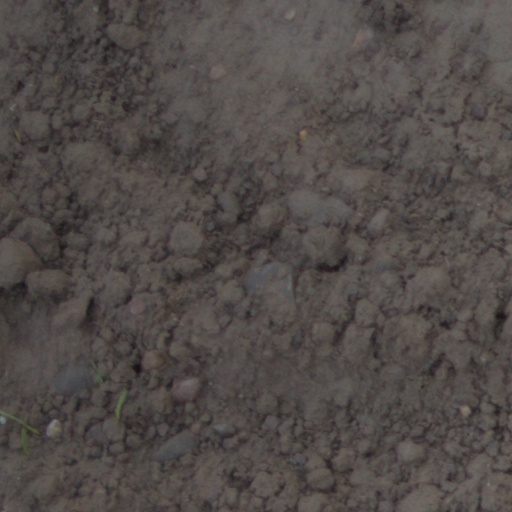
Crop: wheat